Kelly Rulon

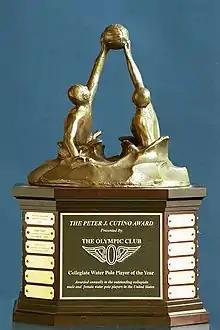
Peter J. Cutino Award trophy to the Player of the Year

During her senior year, Rulon had 70 goals, totaled a team-high 52 assists and team-leading 42 steals, and recorded seven blocks and 26 earned exclusions, both totals ranking second-highest on the club. She scored in 26 matches and posted 16 multi-goal efforts. Then she registered a season-high six goals against Loyola Marymount (March 31). Another highlight was the five goals she scored twice – versus Santa Clara (Feb. 24) and UC San Diego (March 16). Rulan had six four-goal performances and had netted 19 goals in a four-game span. She and her team-mates led UCLA to the school's 100th NCAA National Championship (a new record).